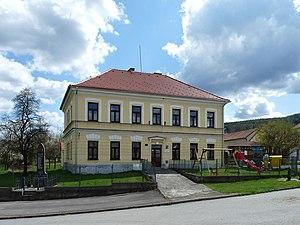
Habří est une commune du district de České Budějovice, dans la région de Bohême-du-Sud, en République tchèque. Sa population s'élevait à 108 habitants en 2020.